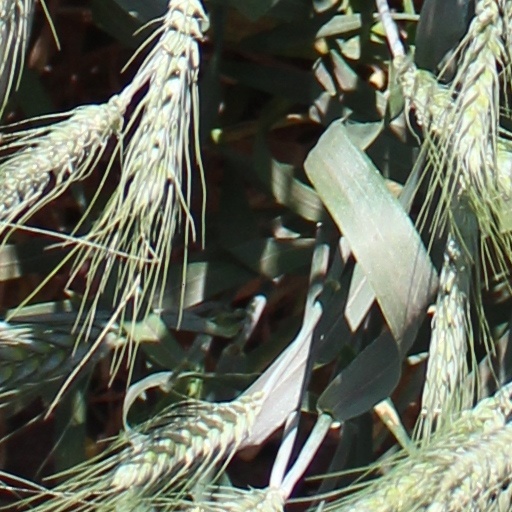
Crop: wheat